Apple Fifth Avenue

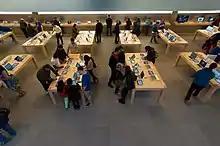
Part of the store interior, 2013

At first opening, the interior was organized around different uses of Apple's technology, with areas themed for creating podcasts and blogs, editing digital media, and organizing music.